Bastia

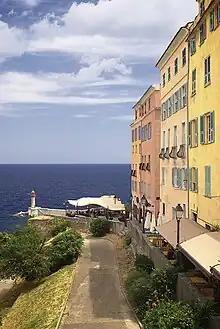
View from the Citadel

The Agglomeration Community of Bastia includes 5 communes with a total population of 57,276 in 2010.